Alexander Svinin

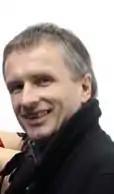

Alexander Vasilyevich Svinin (born 7 July 1958) is a Russian ice dancing coach and former competitor for the Soviet Union. With Olga Volozhinskaya, he is the 1983 European silver medalist, 1985 Skate Canada International champion, and competed at the 1984 Winter Olympics in Sarajevo.